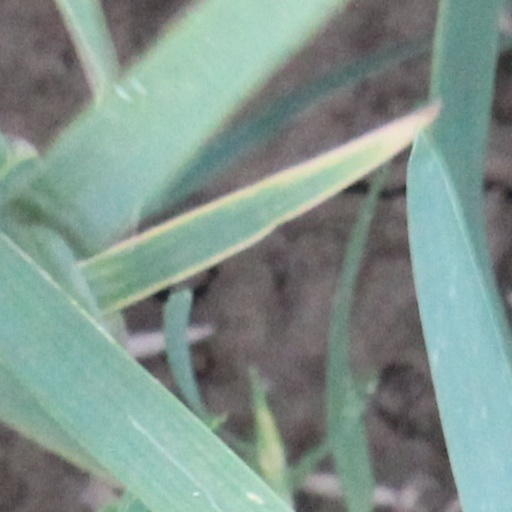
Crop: wheat